Joseph Kearney

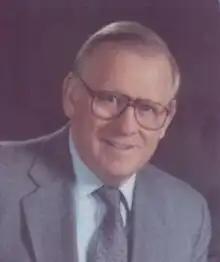

Joseph L. Kearney (April 28, 1927 – May 5, 2010) was an American coach and sports administrator in university athletics. He served as athletic director at three major universities: the University of Washington (1969–1976), Michigan State University (1976–1980), and Arizona State University (1980). He was commissioner of the Western Athletic Conference (WAC) from 1980 until his retirement in 1994.